SC Xaverov

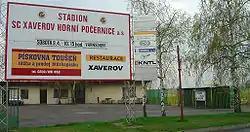
Gates of the club's stadium in 2005

SC Xaverov Horní Počernice is a football club based in Prague-Horní Počernice, Czech Republic. Formed in 1920 by a merger of Slavoj Horní Počernice and Slovan Horní Počernice as TJ Xaverov Horní Počernice, they played in the Czech 2. Liga until 2004 before being relegated to the Bohemian Football League (ČFL), the third tier of Czech football. They were promoted back to the 2. Liga for the 2005/2006 season after finishing first in the ČFL. The 2005/06 season saw them finish in 7th place in the 2. Liga, a safe mid-table position. However, because of dire financial straits the club was forced to sell its license to play in the league to Bohemians 1905, essentially spelling an end for the club in higher competitions.